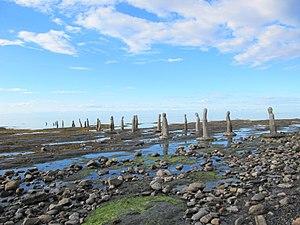
Paysage de Sainte Flavie sur le bord du fleuve St-Laurent prise en 2010
Sainte-Flavie est une municipalité de paroisse dans la municipalité régionale de comté de La Mitis au Québec, située dans la région administrative du Bas-Saint-Laurent. La municipalité est située sur la rive sud de l'estuaire du fleuve Saint-Laurent et sa position à la frontière de la région touristique de la Gaspésie fait d'elle la « Porte d'entrée de la Gaspésie ».